Hozukyō Station

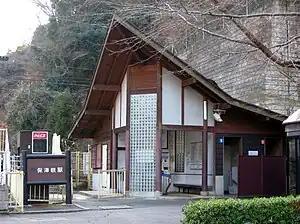
Hozukyō Station in January 2008

is a passenger railway station located in the city of Kameoka, Kyoto Prefecture, Japan, operated by West Japan Railway Company (JR West). It is on the border with Nishikyō-ku, Kyoto.